Gulumaal: The Escape

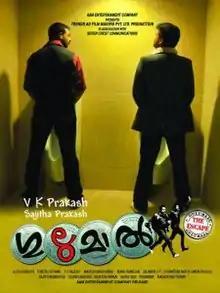
Promotional poster

Gulumaal: The Escape is a 2009 Indian Malayalam-language comedy film directed by V. K. Prakash and written by Rajesh Y. V. It was shot in digital format by cinematographer Fowzia Fathima, and starred Kunchacko Boban and Jayasurya. The film is an unofficial remake of the Argentine crime-thriller film "Nine Queens". The film was remade in Telugu as "All the Best" (2012).